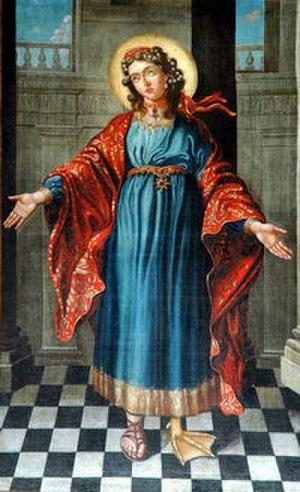
Tableau de Devergnes - 1755 - représentant Sainte Néomadie ou Néomoise
Sainte Néomaye du Poitou ou Néomadie ou encore Noémoise ou Néomoye est la patronne des bergères. Issue d'une famille noble poitevine, Néomaye vécut vierge au Vᵉ siècle. Fête le 14 janvier, le même jour que saint Hilaire.